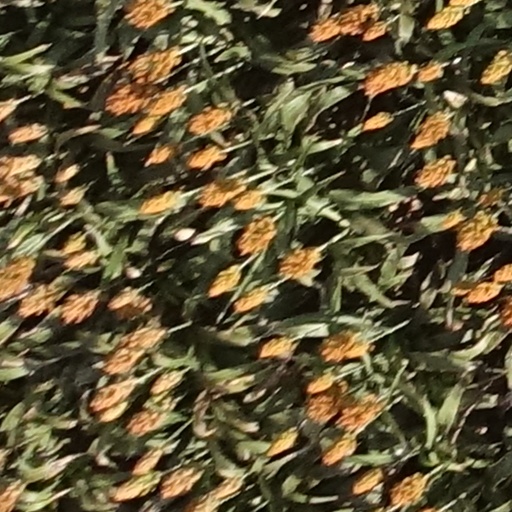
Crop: sorghum